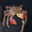
Label: cra